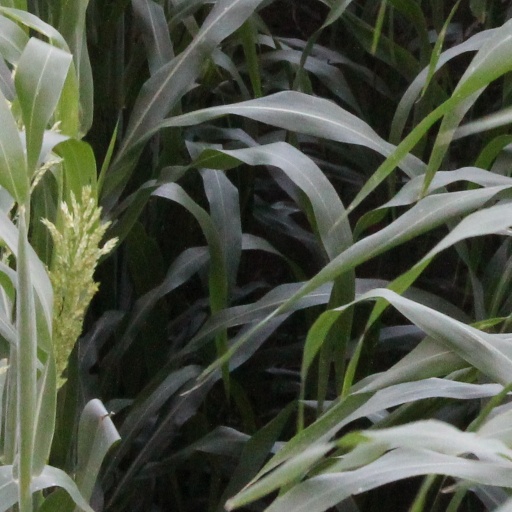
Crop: sorghum